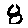
Label: 8